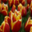
Label: tulip